History of Hobart

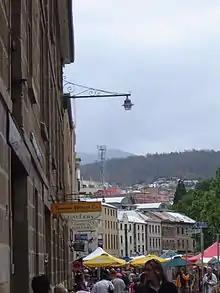
Many of the sandstone warehouses from the 1840s survive to the present

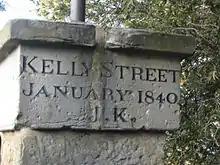
Kelly Street, Hobart, where Kelly's Steps provide a short-cut between battery Point and Salamanca Place

Despite this initial expedition, exploration and road building into the interior was slow. Eventually the route would be later developed as the principal north–south road in the island, but it took several years to do so. As a result, the colony of Hobart Town used sea routes, even to the north of the island, as the primary means of transportation. By 1808, docks that survive to this day were constructed using convict labour, and vital buildings such as the government store were erected. The Commissariat's Store, which was completed in 1810, survives to the present, and is Hobart's oldest surviving building. The Bond Store, completed over a decade later in 1824, also still survives.